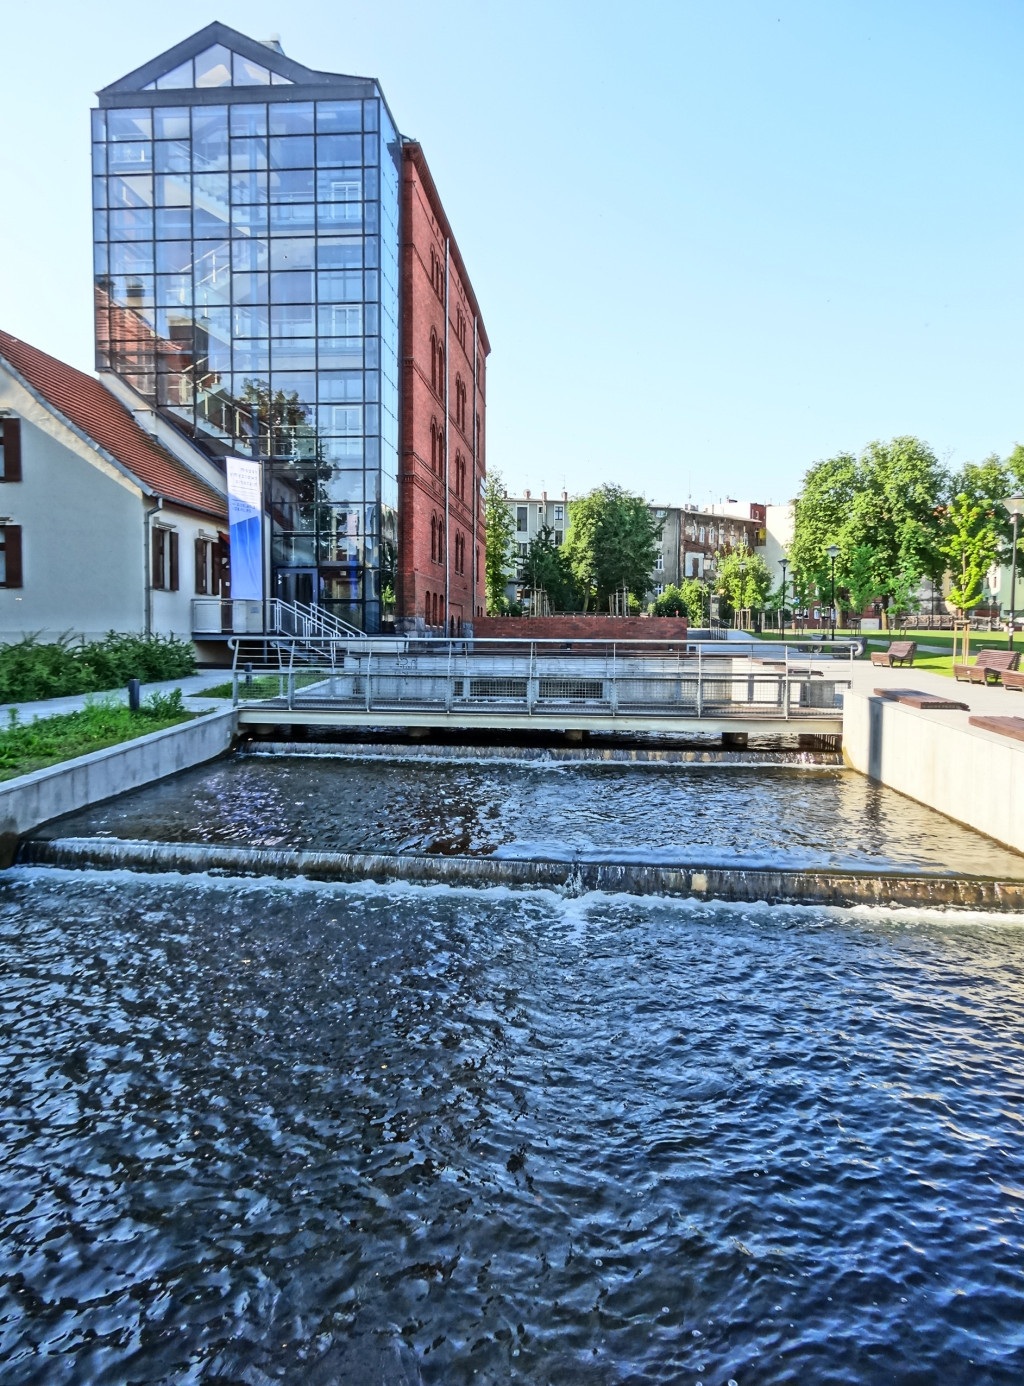
water, view, building, river, canal, walkway, reflection, swimming pool, backyard, facade, property, waterway, estate, condominium, reflecting pool, bydgoszcz, mill island